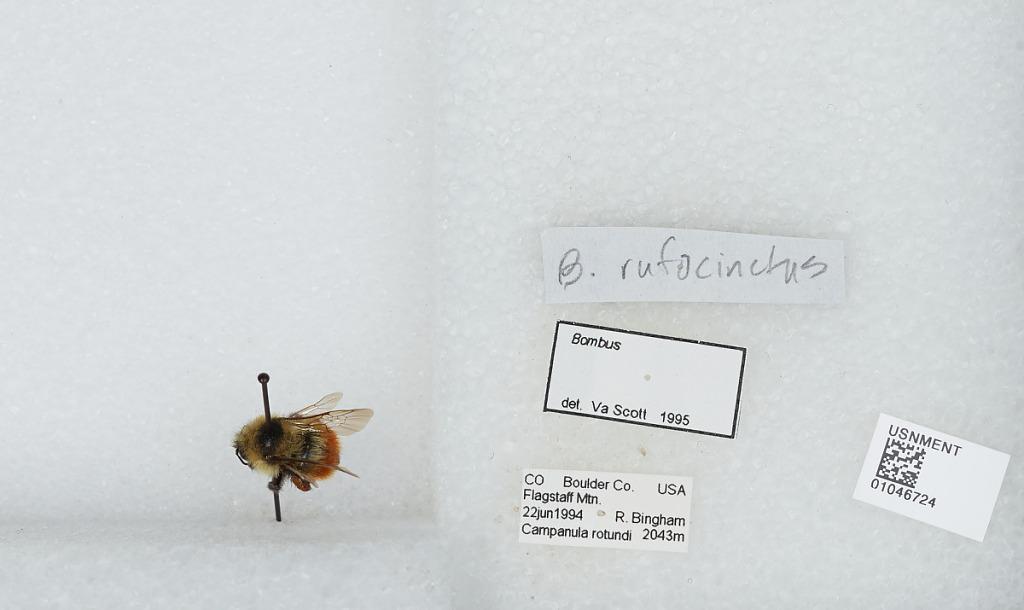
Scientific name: Bombus sp.
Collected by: R. Bingham
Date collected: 1994-6-22
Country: United States
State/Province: Colorado
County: Boulder
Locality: Flagstaff Mountain
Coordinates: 40.0017, -105.308
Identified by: Scott, Va.